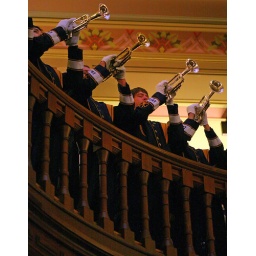
The Notre Dame trumpeters play the school fight song in the golden dome before the home football games.